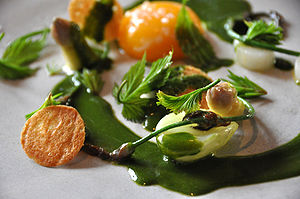
Noma / Personale
Hvide asparges med pocheret æggeblomme og skovmærkesauce.
""Hvide asparges med pocheret æggeblomme og skovmærkesauce"". Serveret på Noma 30.06.2009
Denne artikel bør gennemlæses af en person med fagkendskab for at sikre den faglige korrekthed.